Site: brandenburg
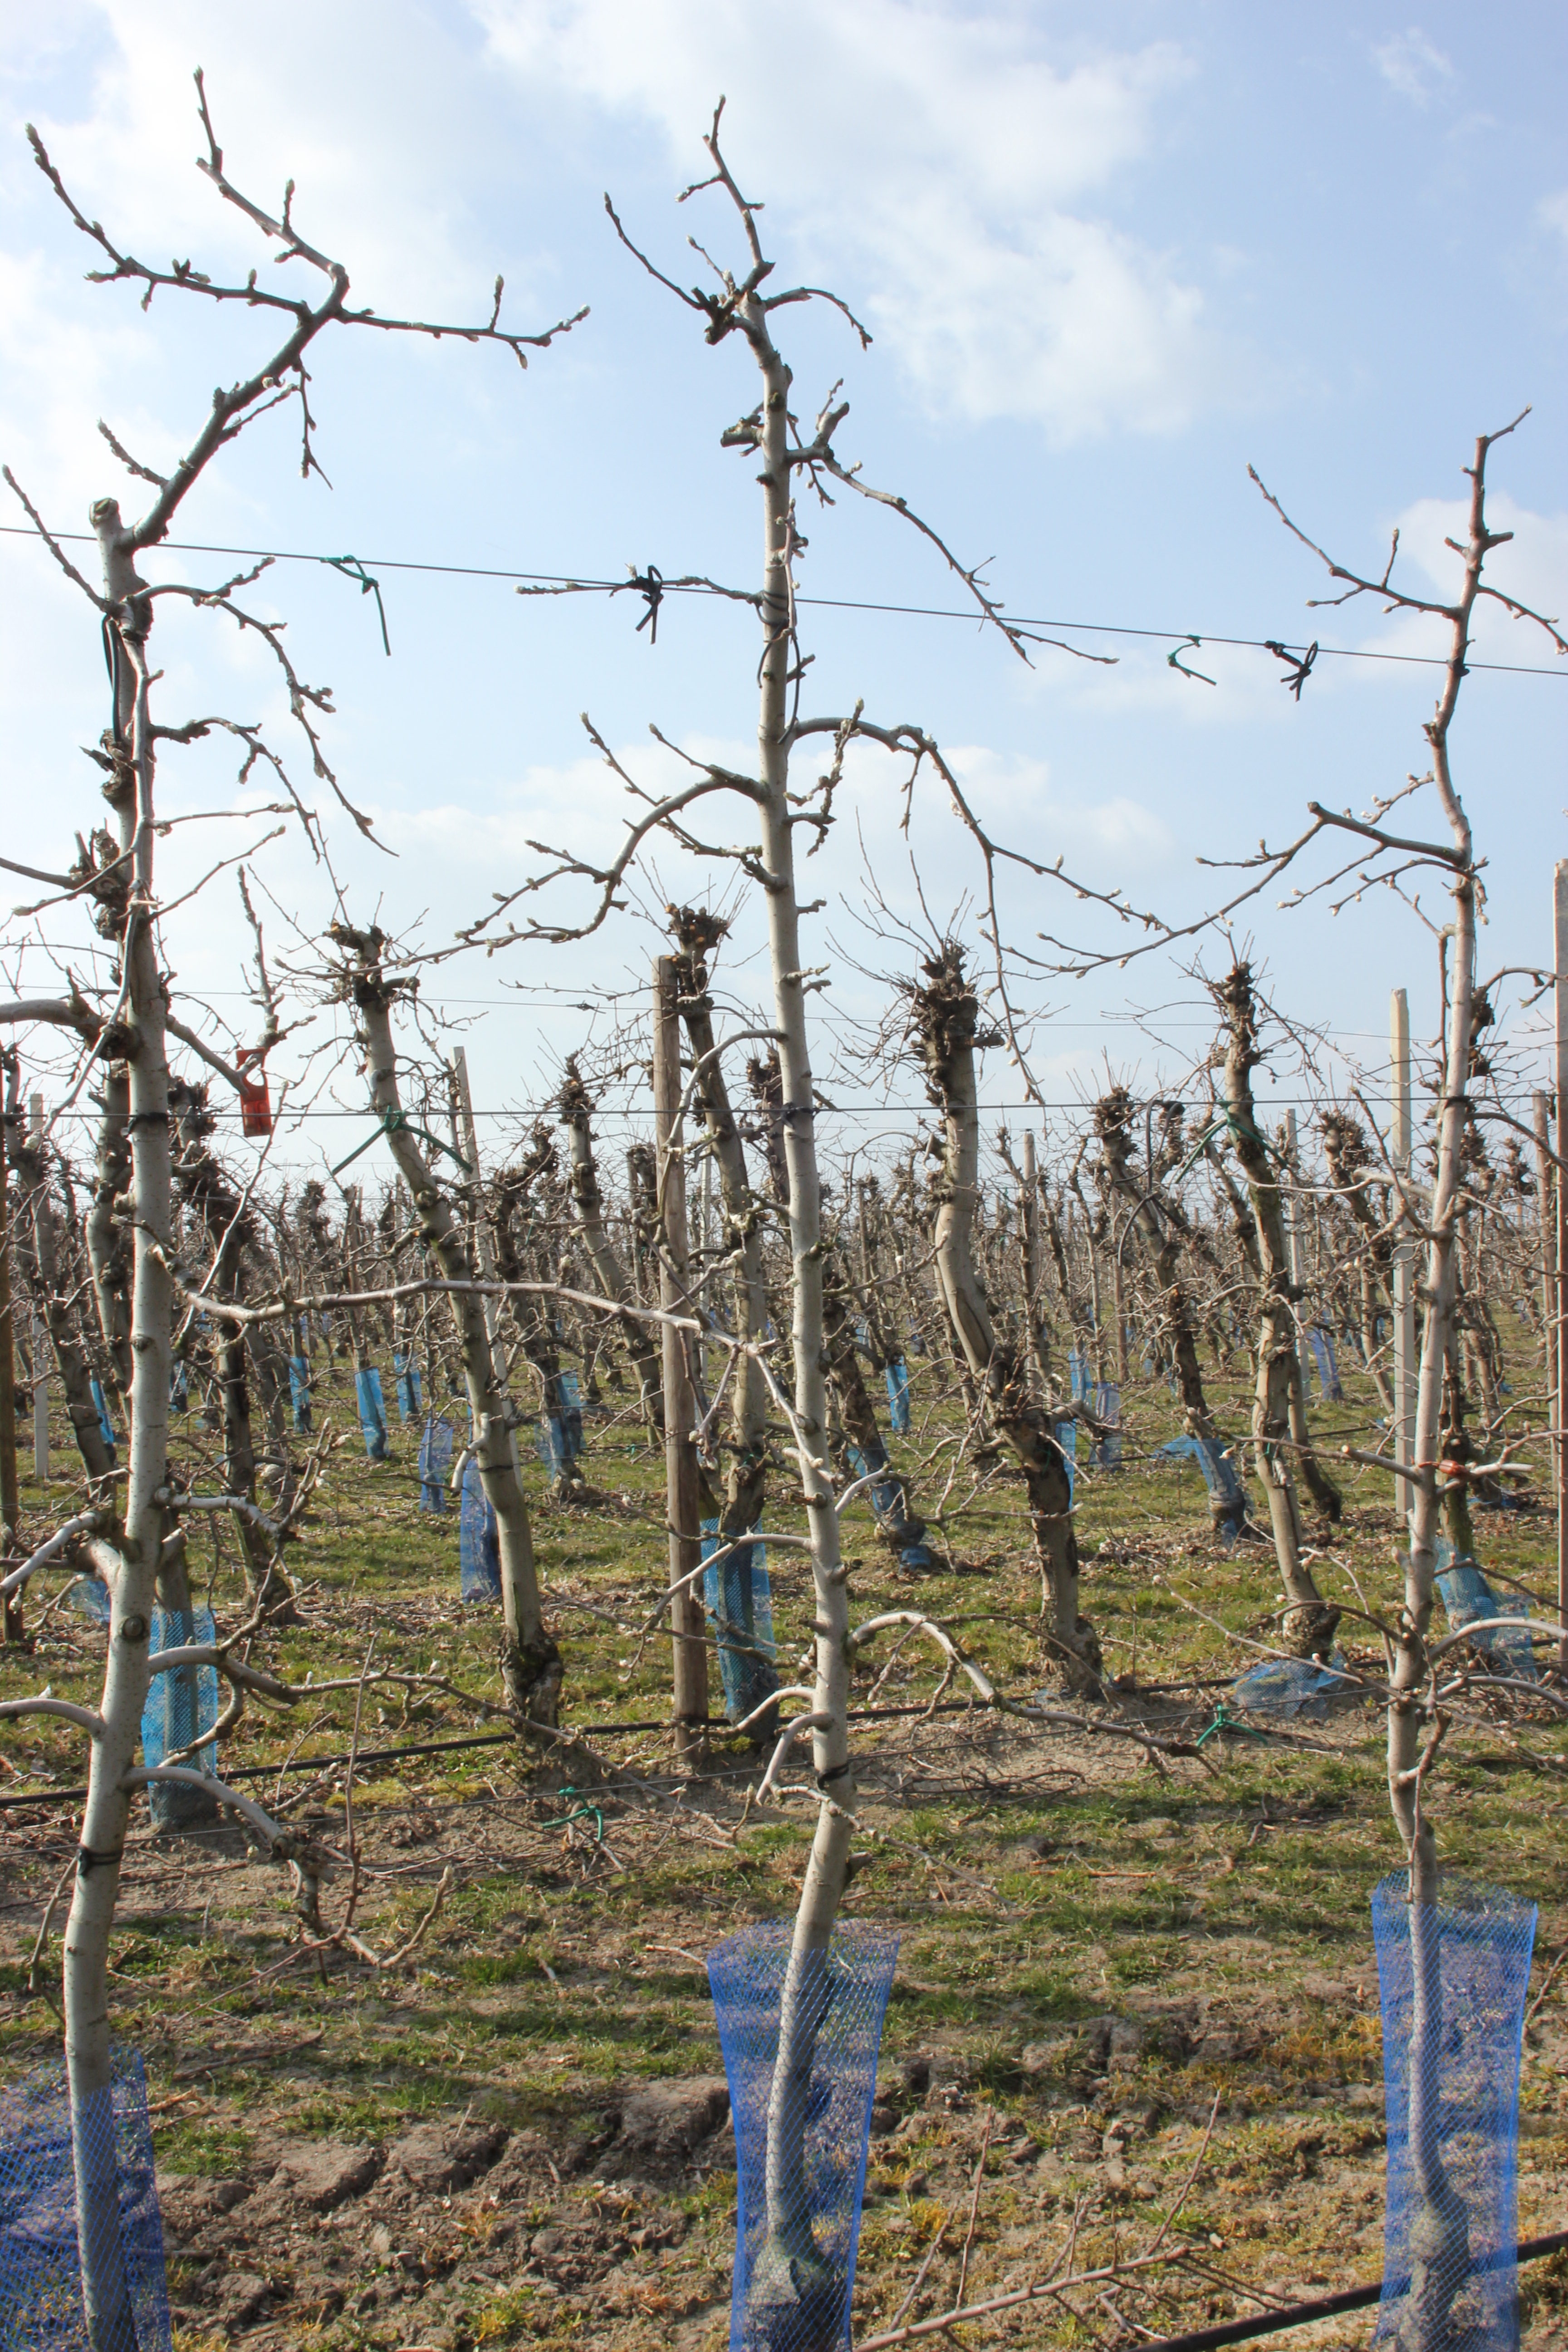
Growth stage (BBCH 03): Bud development